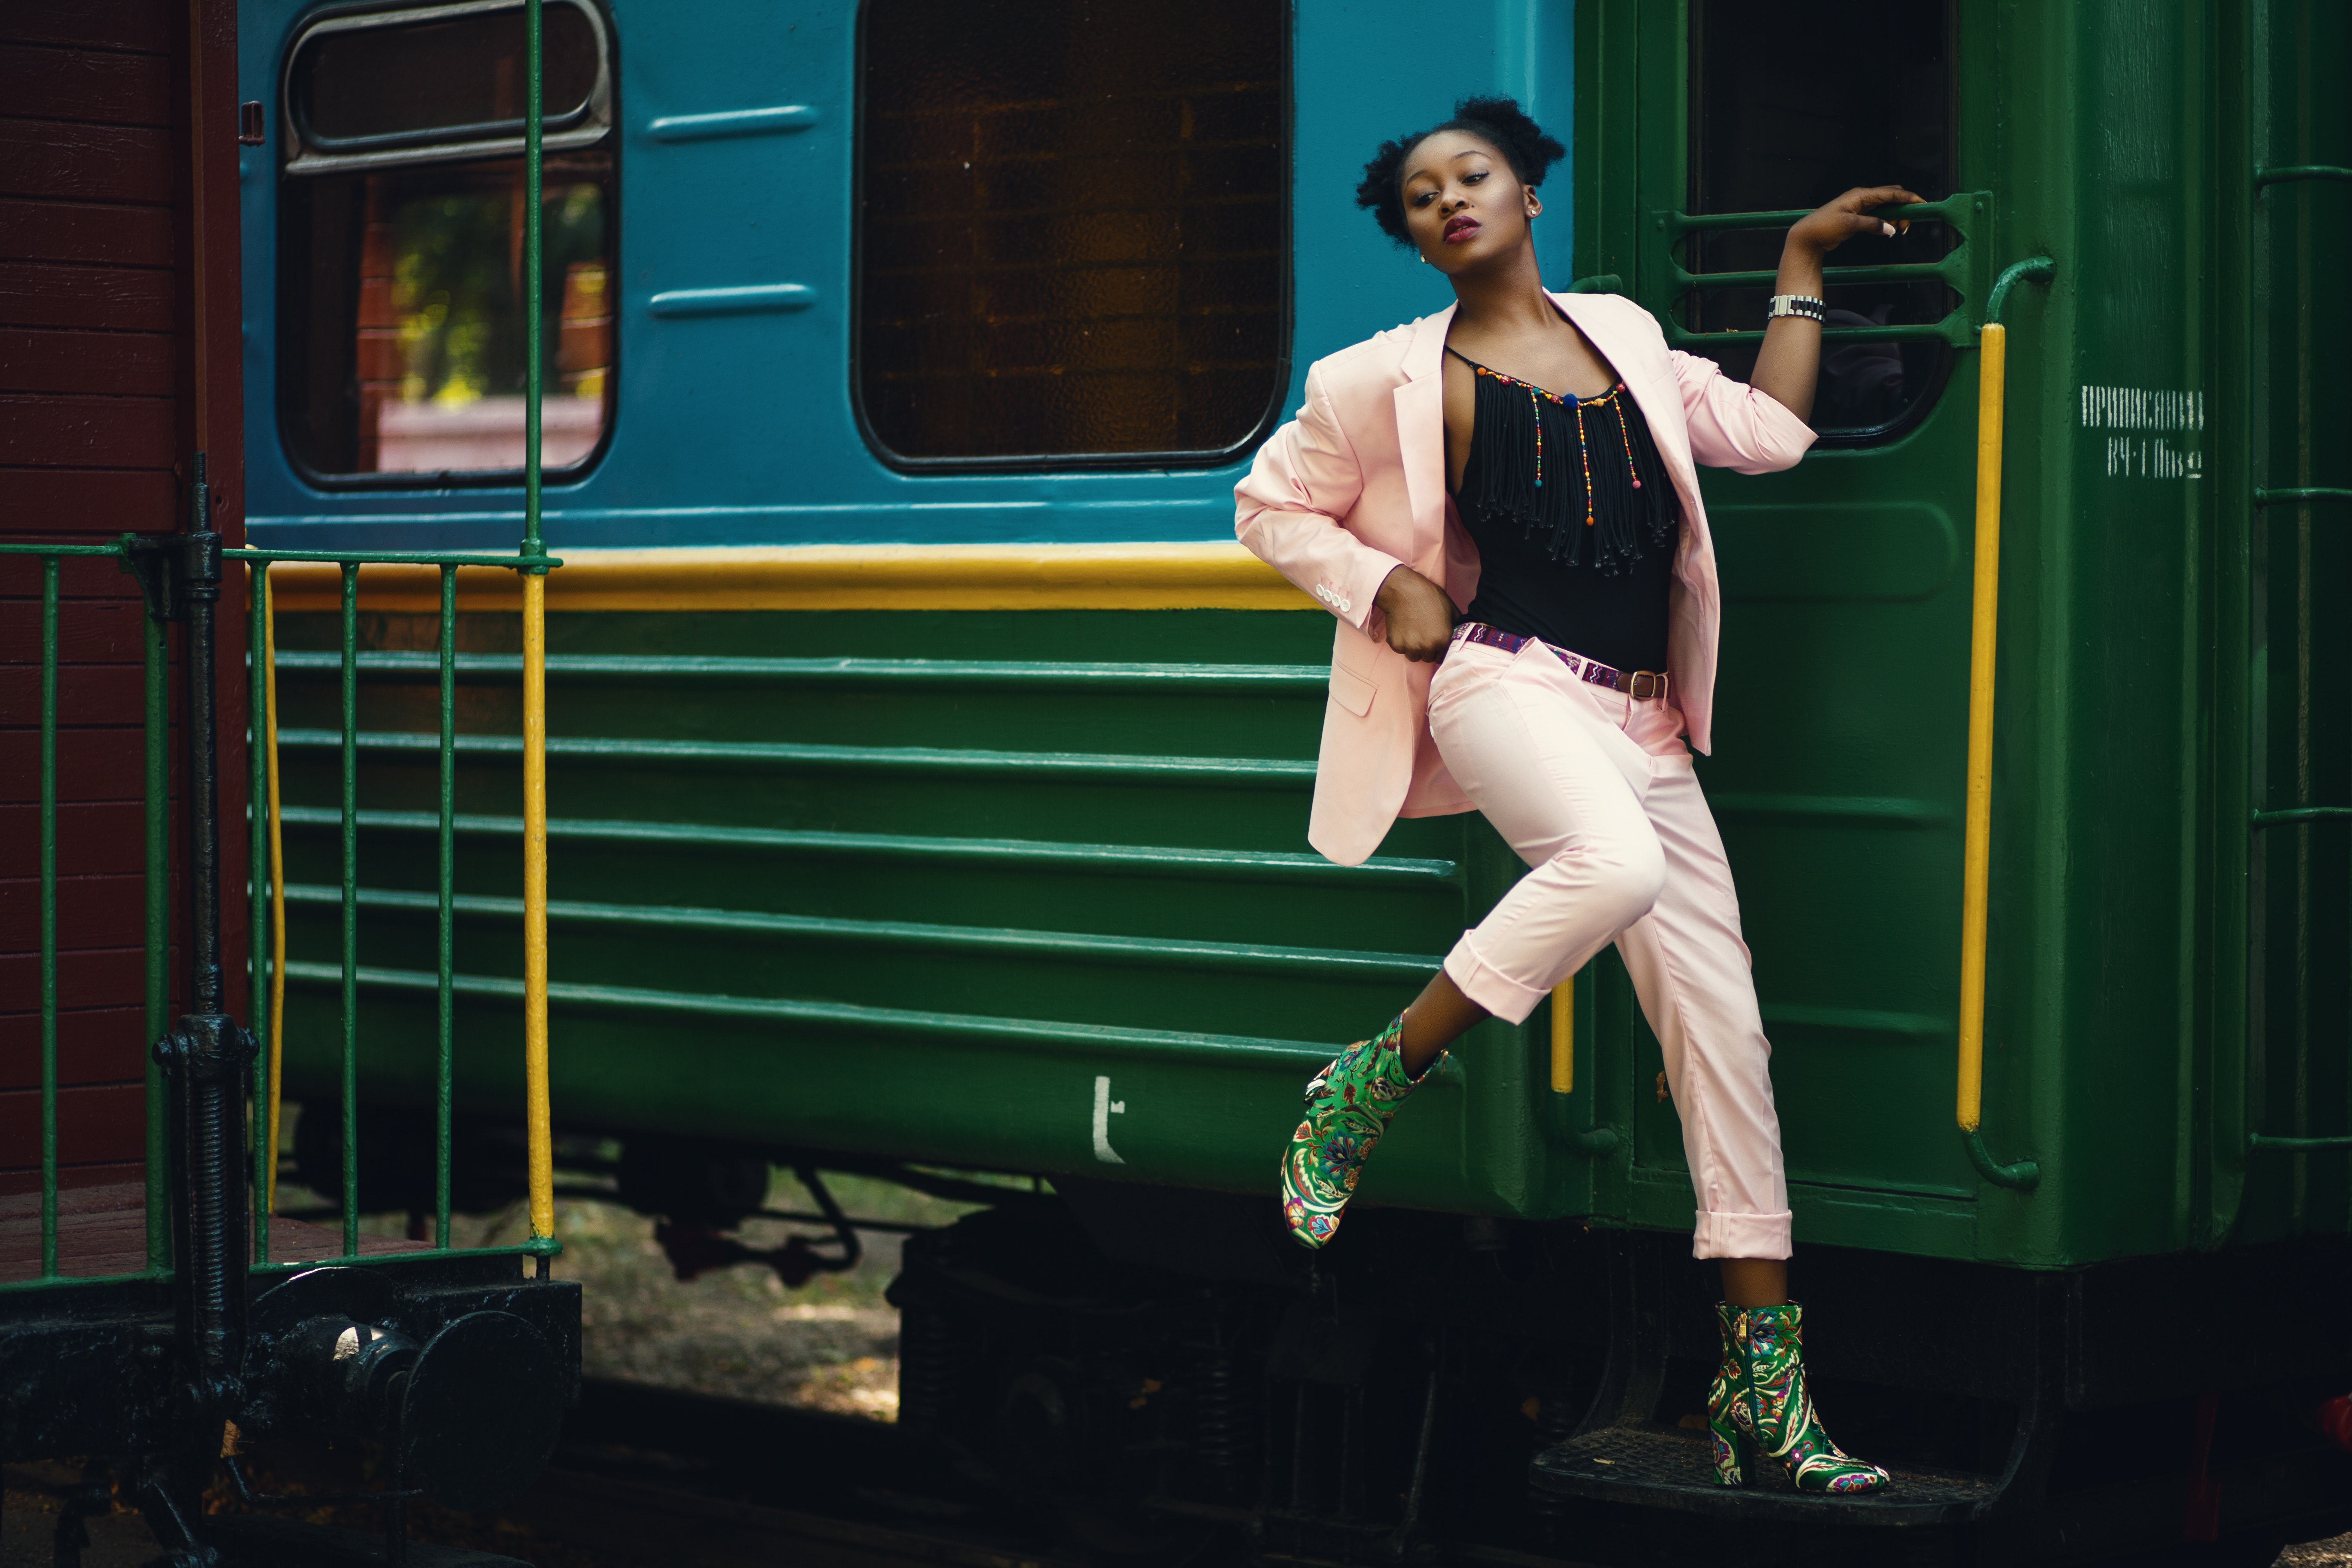
green, standing, fashion, muscle, leg, performance, model, photography, Barechested, photo shoot, knee, shoe, denim